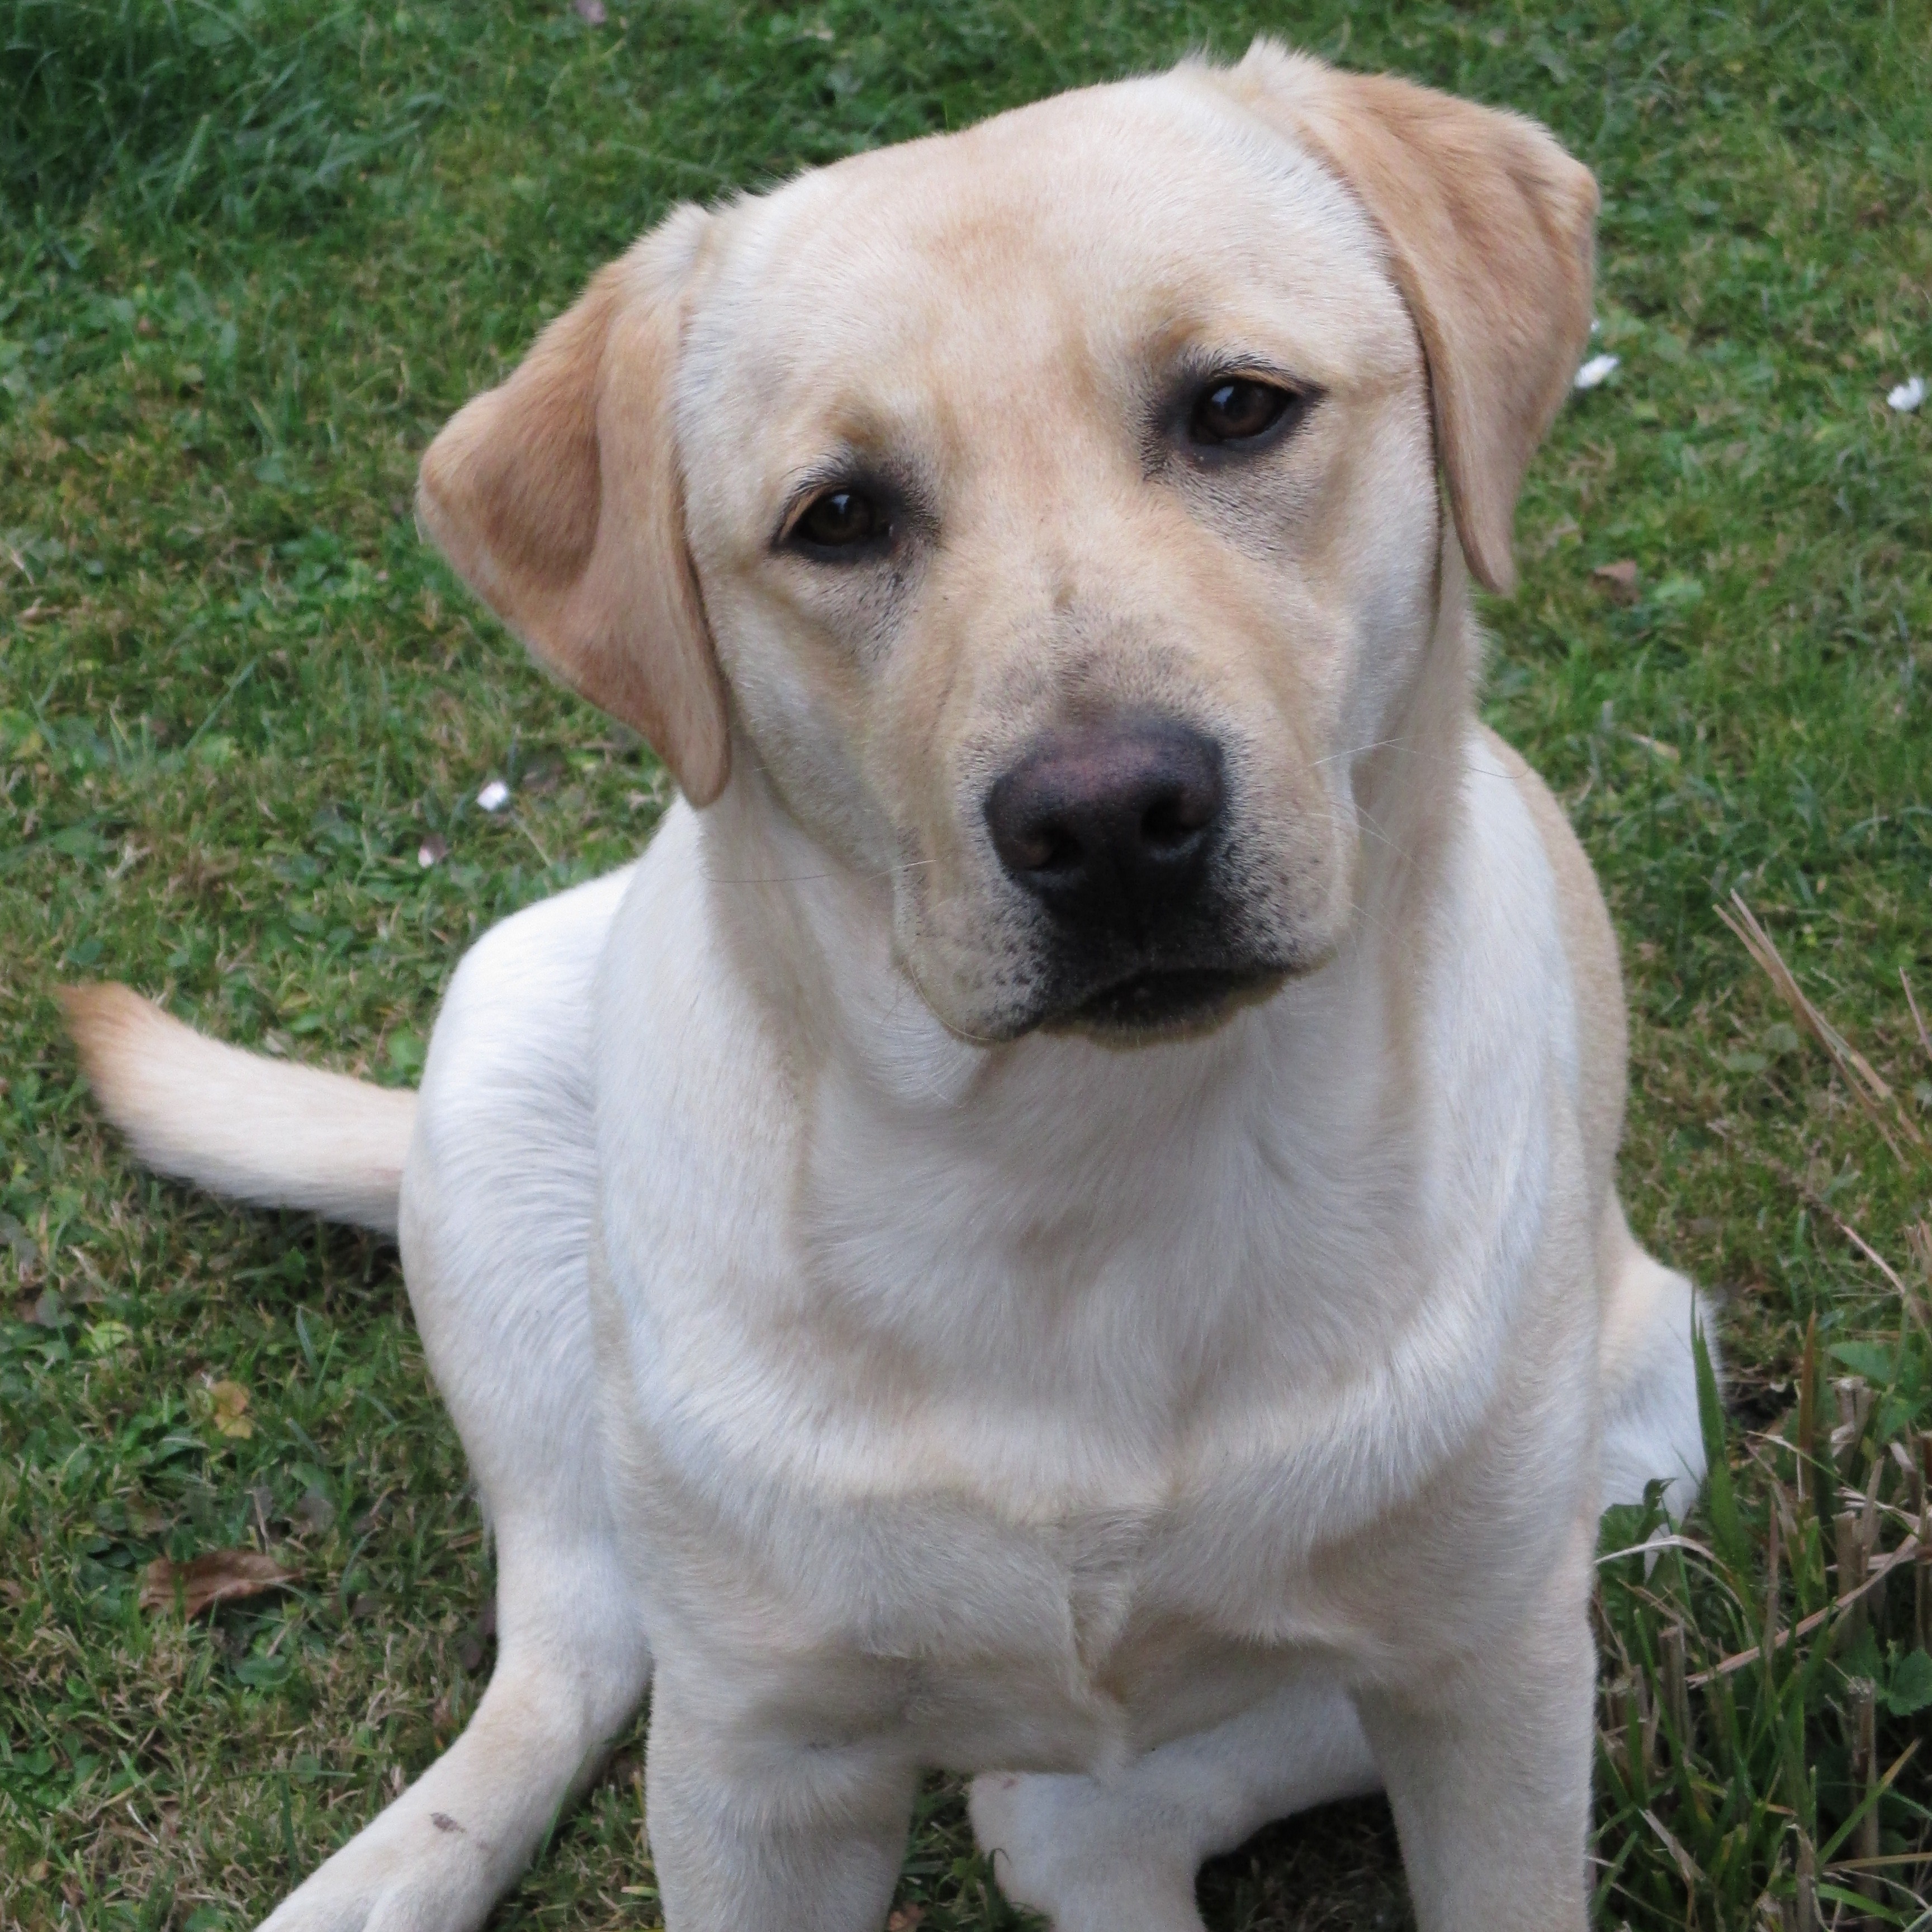
view, puppy, dog, mammal, pets, vertebrate, labrador retriever, dog breed, retriever, dog like mammal, carnivoran